Lille Strandstræde 18

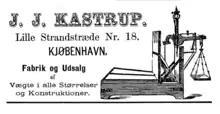
Advert for J. H. Larsen, 1872

J. J. Kastrup, a manufacturer of weights, was based in the building the early 1870s. The writer Arthur Abrahams (1836-1905) resided on the first floor from 1891 until his death.